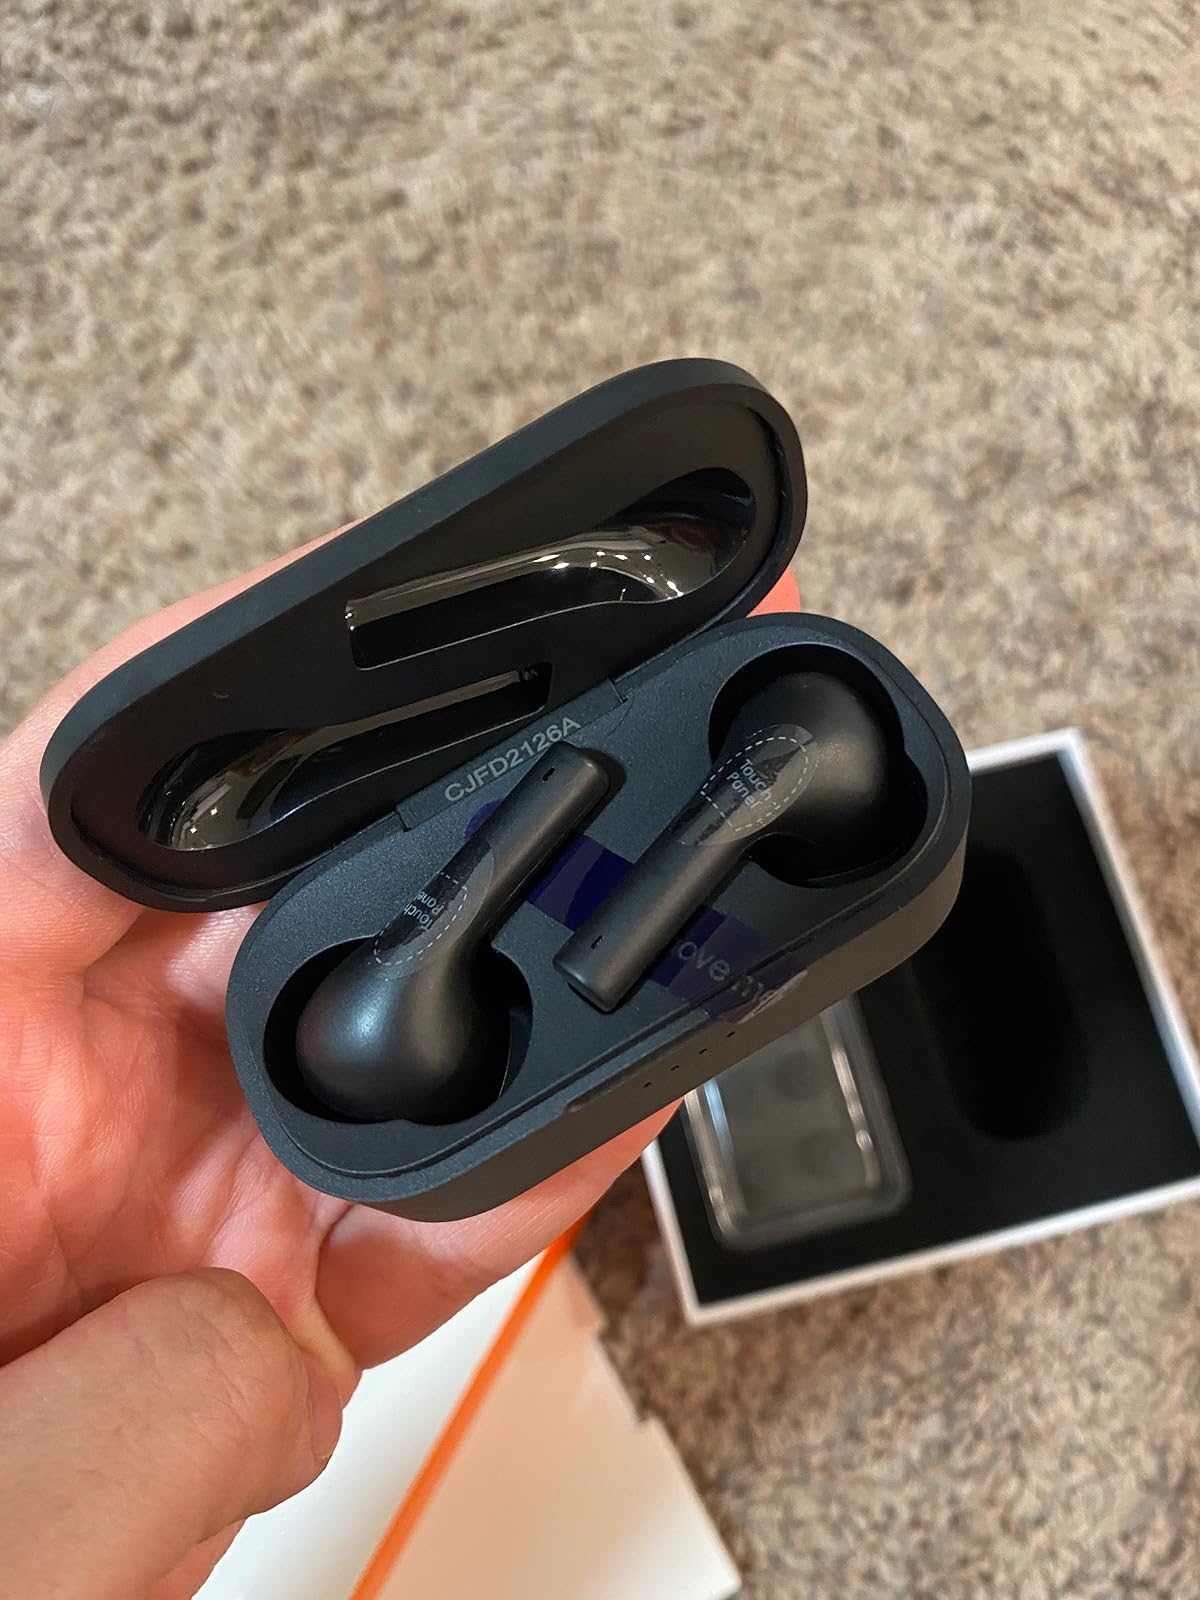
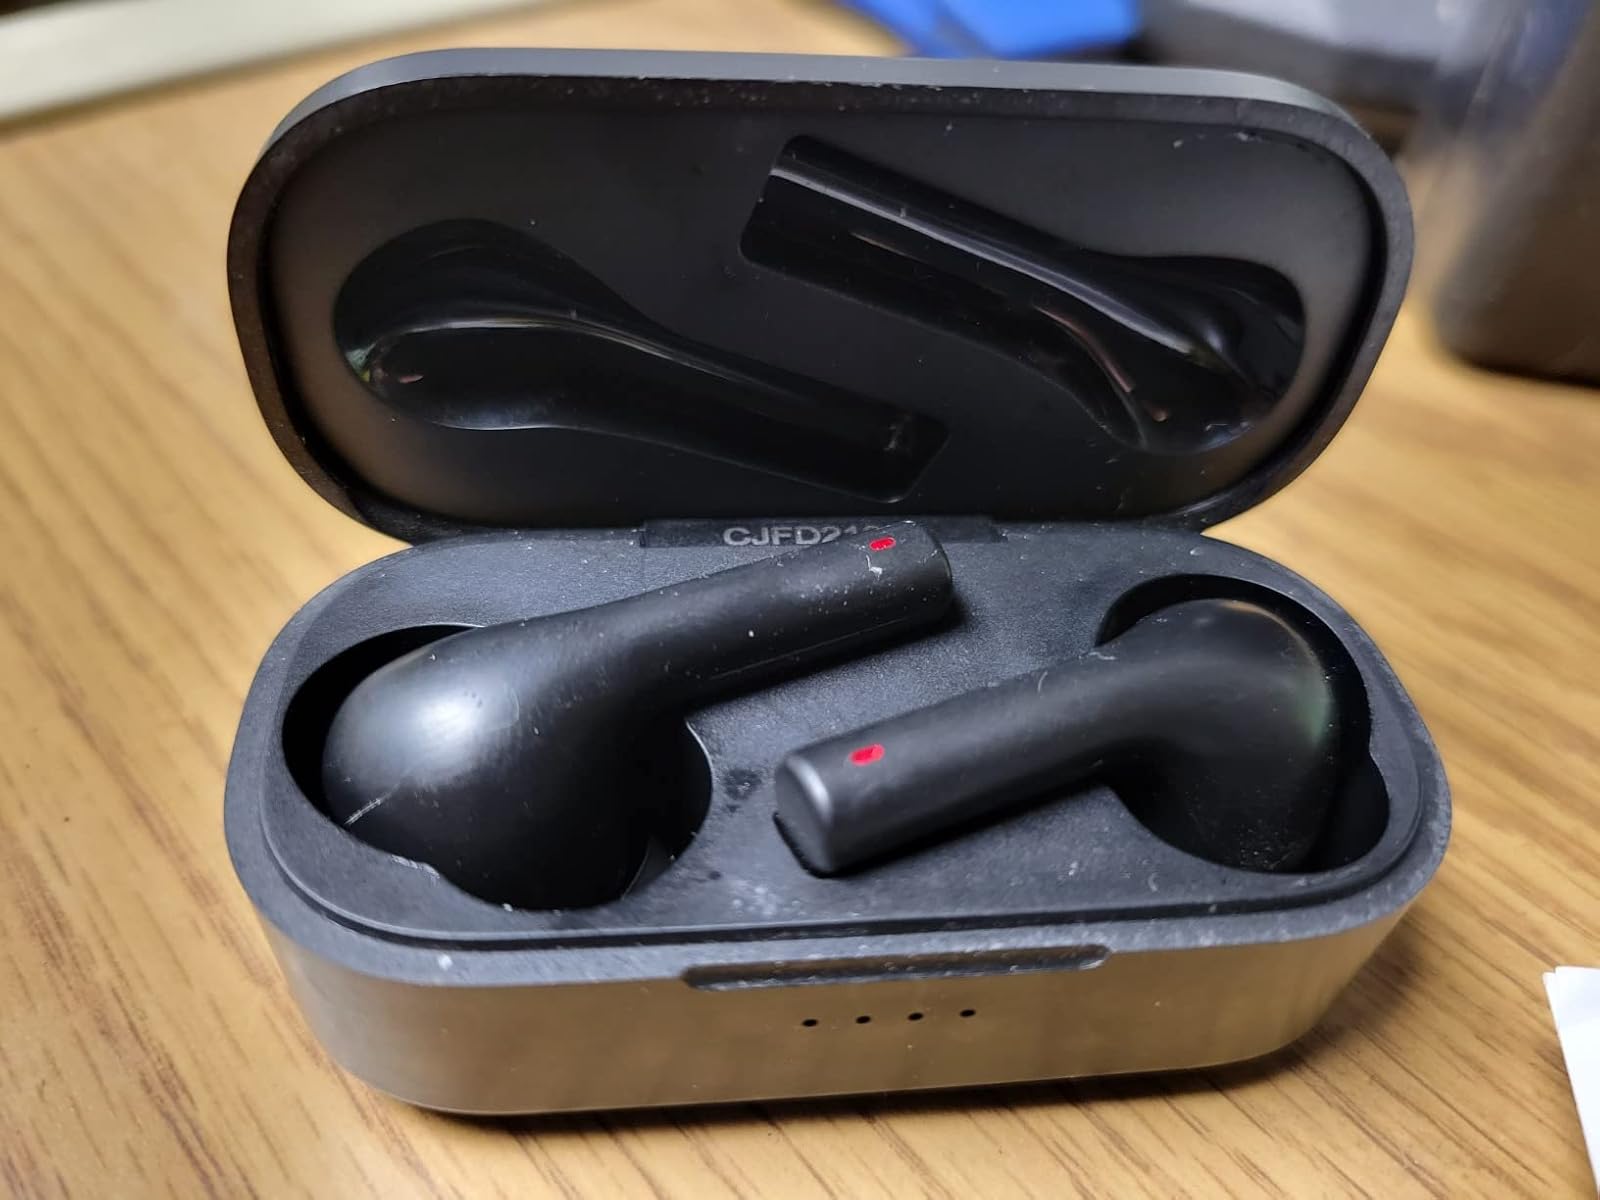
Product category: earbuds
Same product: yes